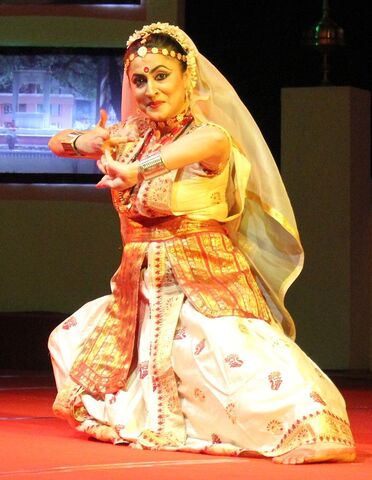
Dance form: sattriya